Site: brandenburg
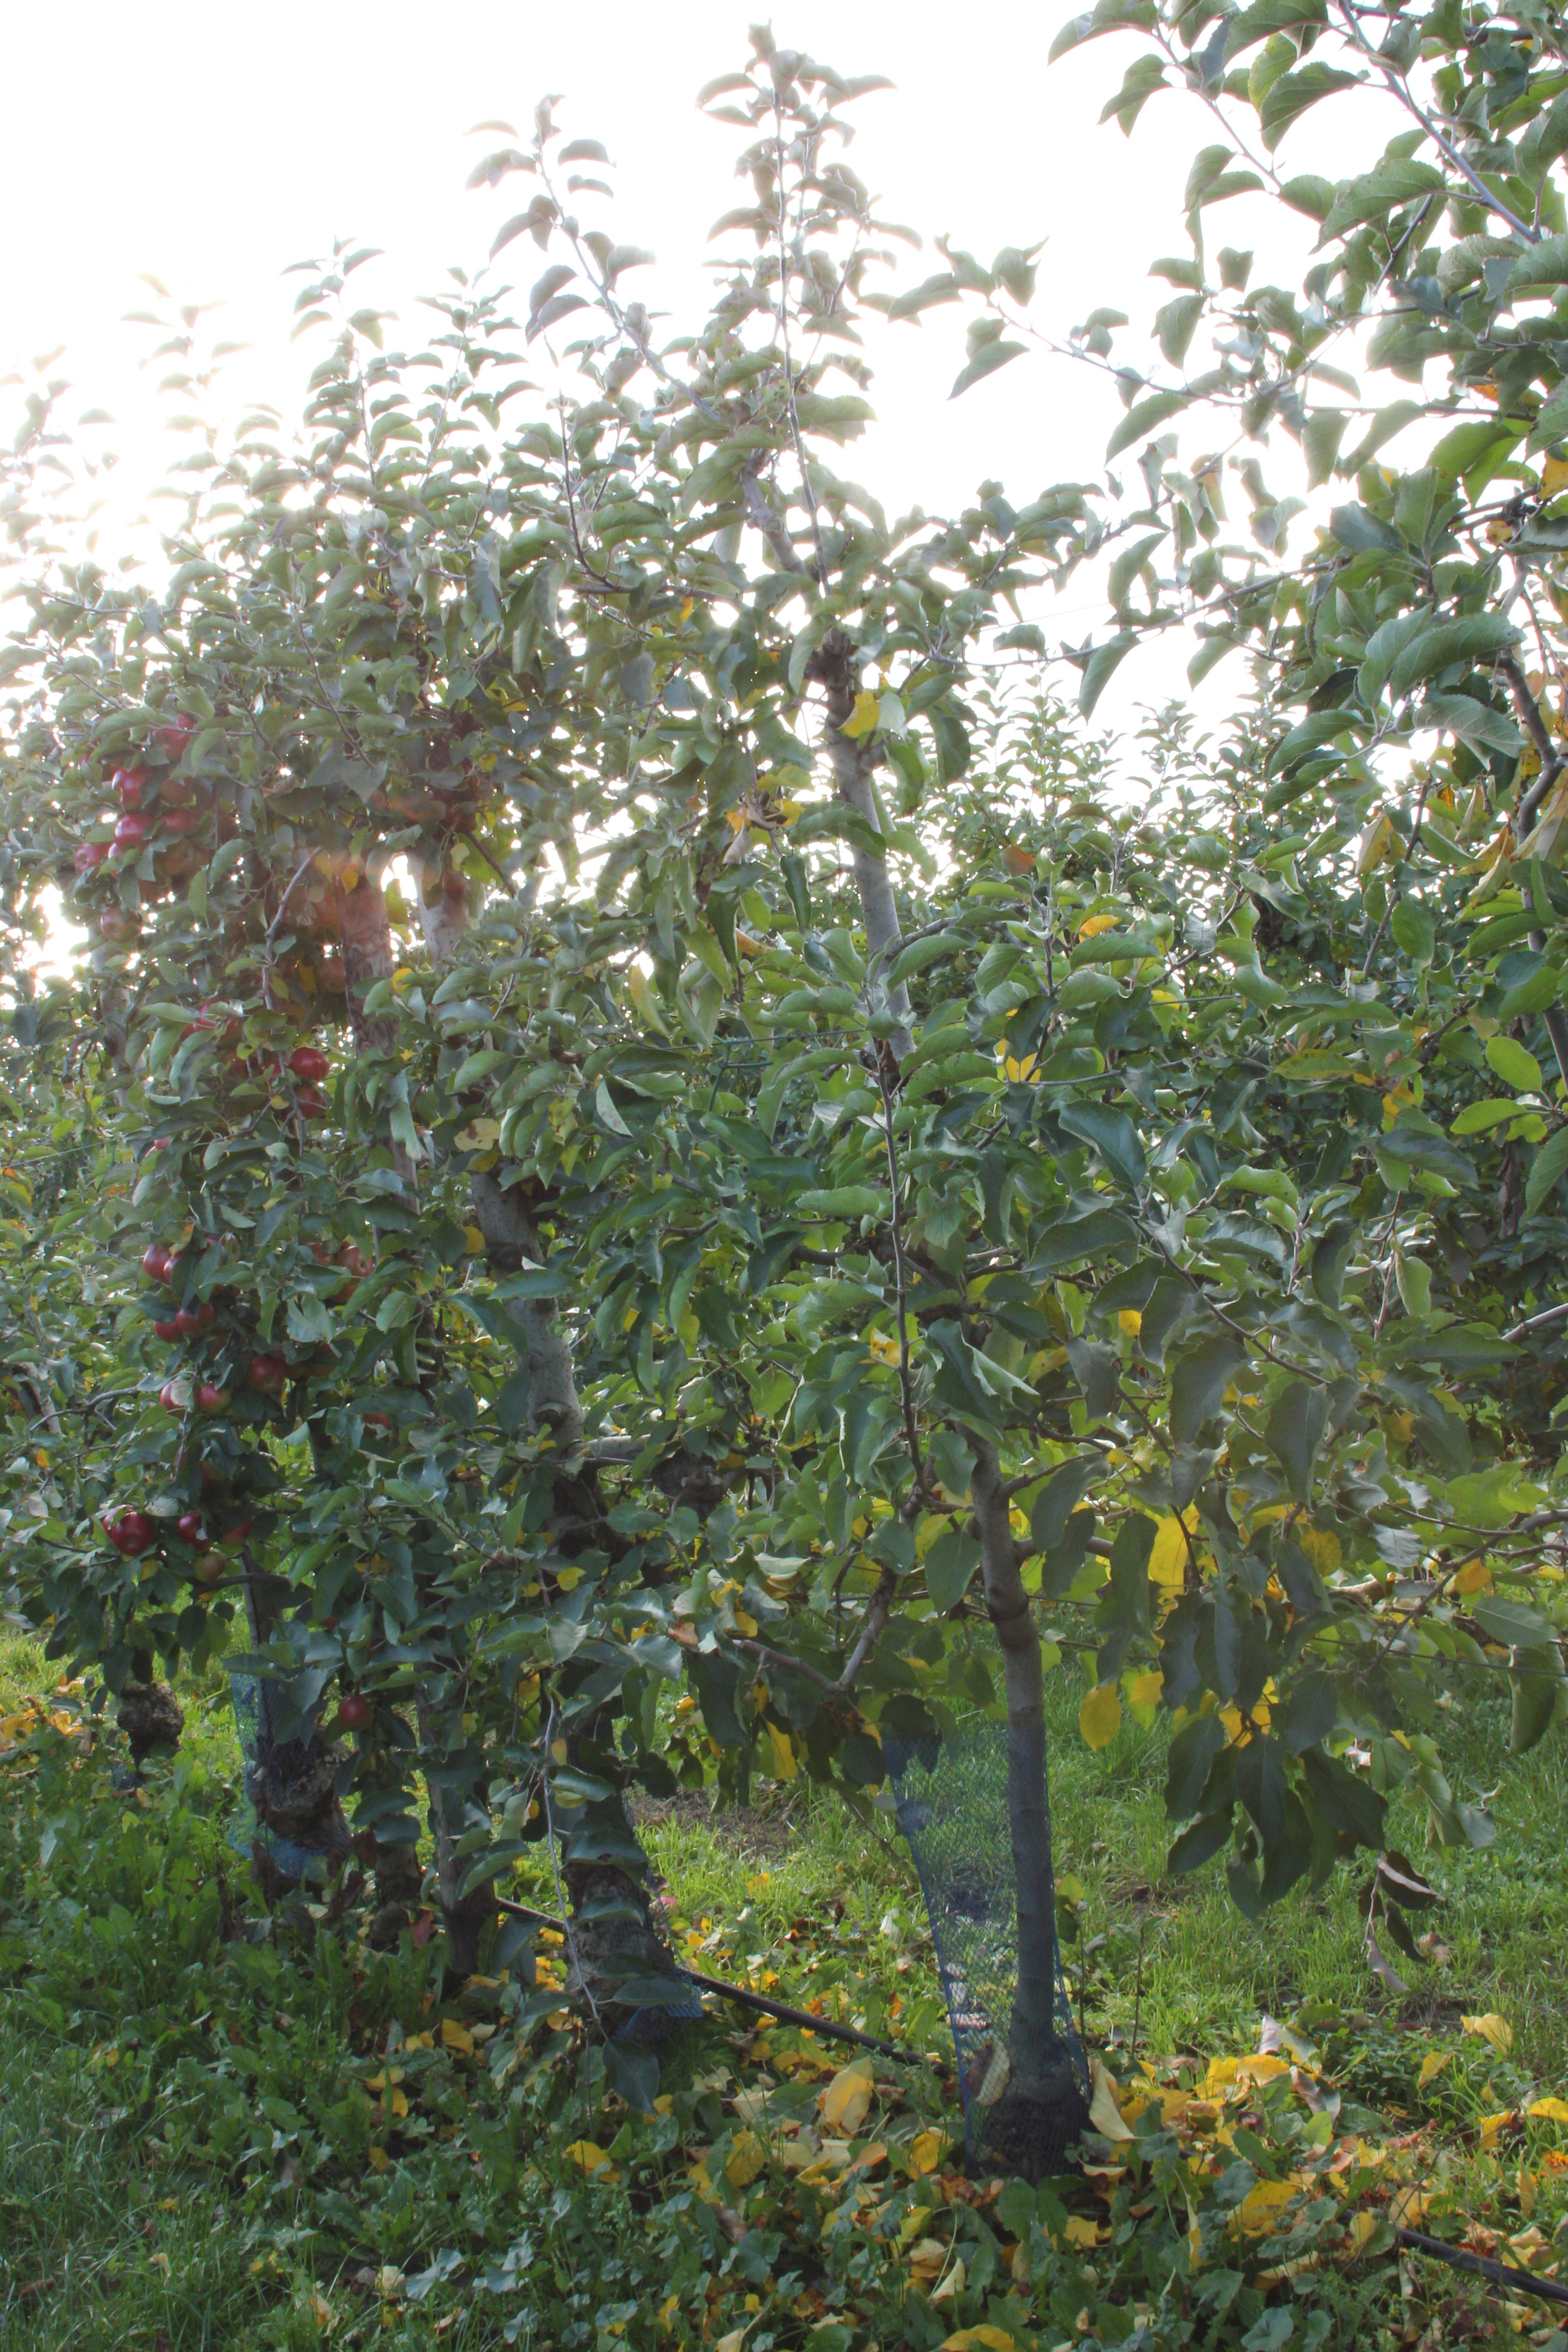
Growth stage (BBCH 91): Senescence, beginning of dormancy